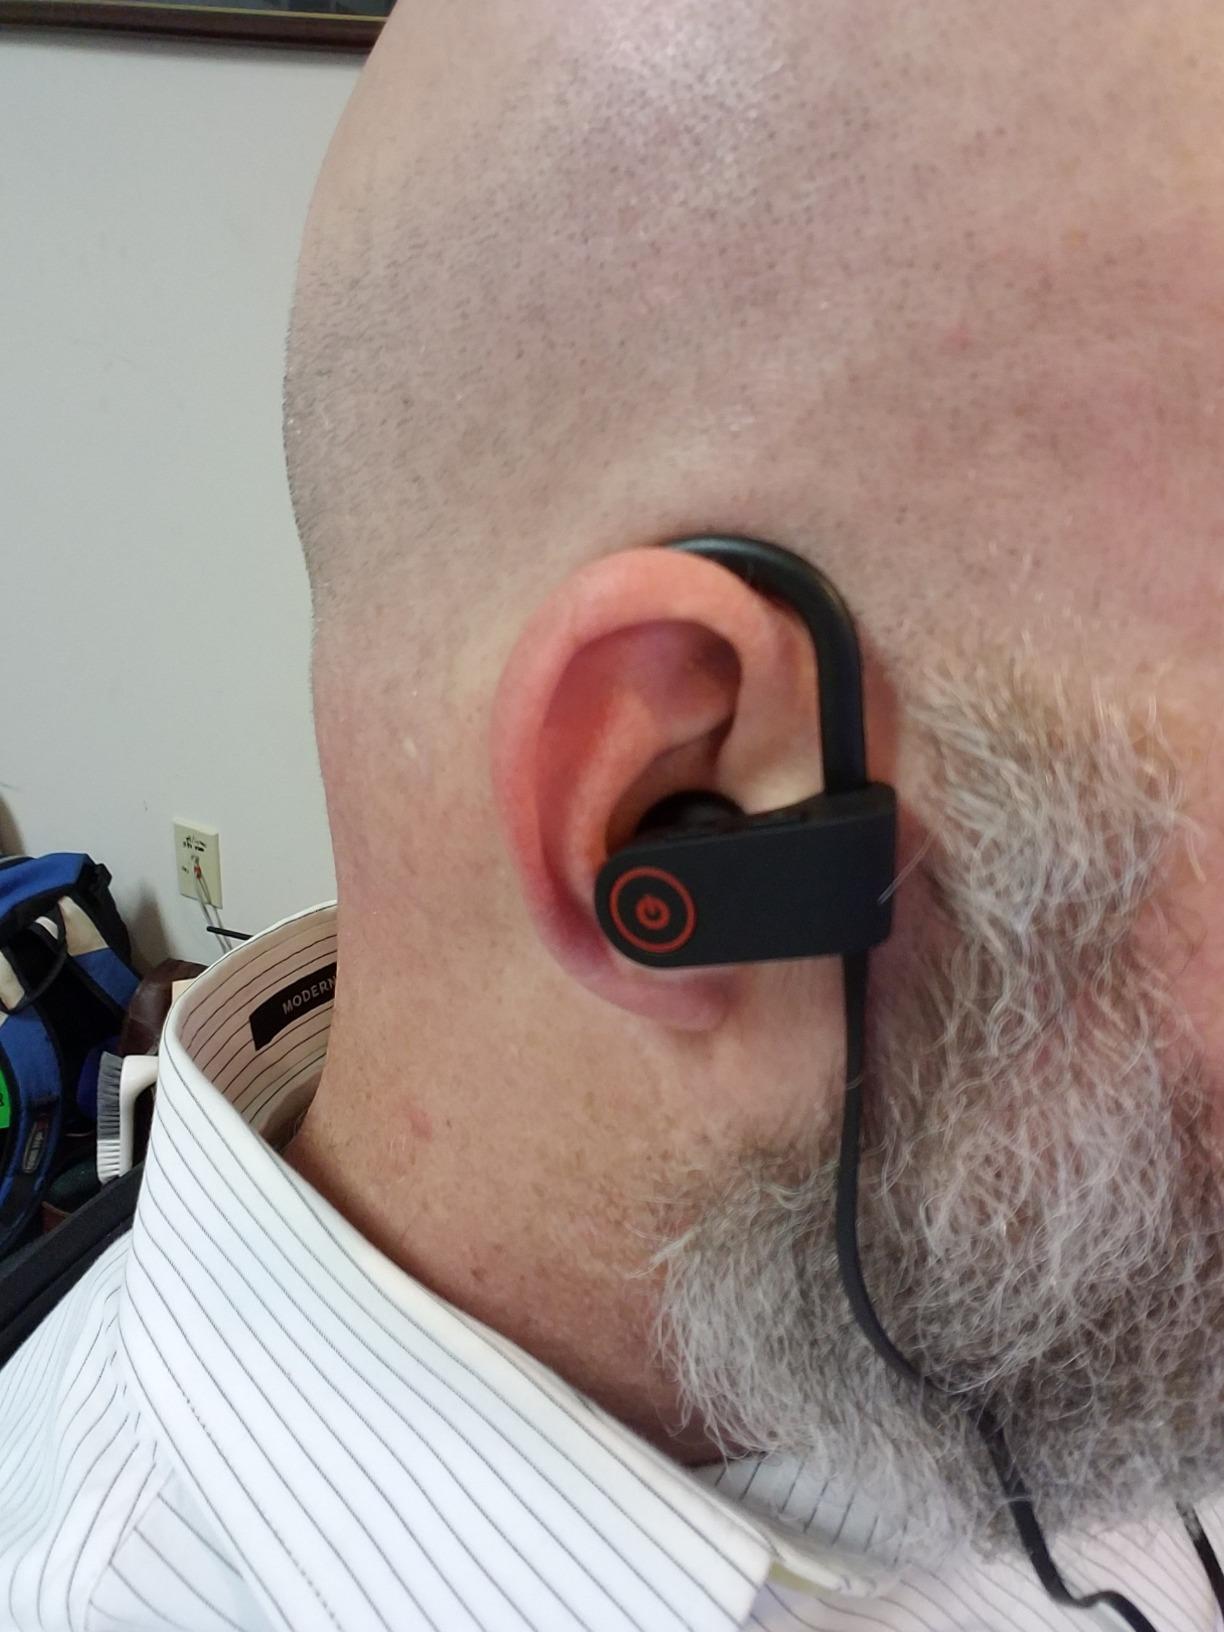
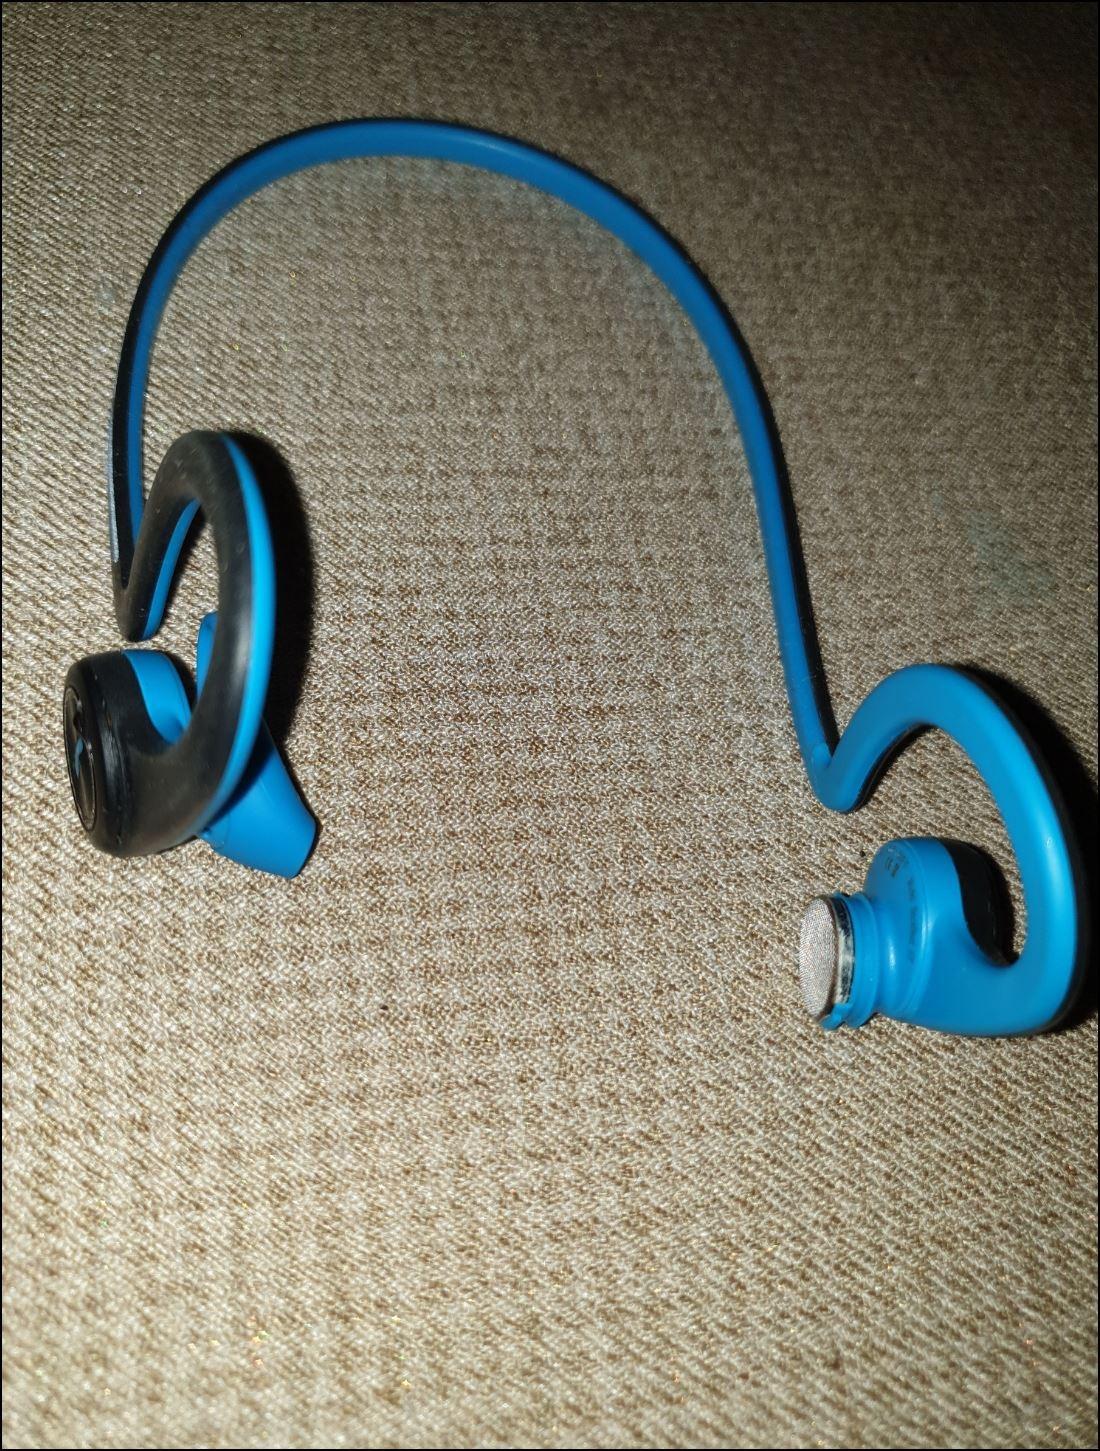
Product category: headphones
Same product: no